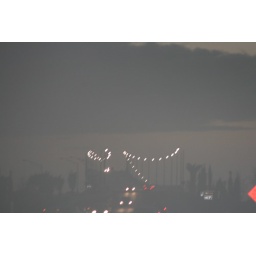
bridge to beach in morning fog